Orange County, Florida

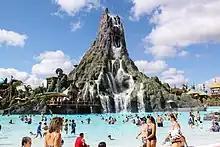
Universal Volcano Bay, a tropical-themed water park at Universal Orlando Resort

Orange County has been a growing-hub for healthcare in Central Florida. Two of the largest healthcare networks in the county are AdventHealth and Orlando Health, which were both founded in the county. Currently, the headquarters for Orlando Health is in Orange County, whereas the headquarters for AdventHealth is located in neighboring Seminole County.